Burnt by the Sun

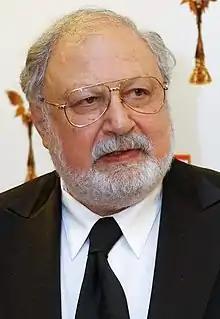
Screenwriter Rustam Ibragimbekov said the film represented a statement on totalitarianism, and the sun in the film represents Joseph Stalin.

Nikita Mikhalkov stated in making the film, his belief was that "Bolshevism did not bring happiness to our country". However, he doubted whether "entire generations" could be judged for actions caused by wider social problems. Mikhalkov also took inspiration from his young daughter Nadezhda Mikhalkova, and memories of his home. Azerbaijani screenwriter Rustam Ibragimbekov created the storyline with Mikhalkov and collaborated with him on the dialogue.